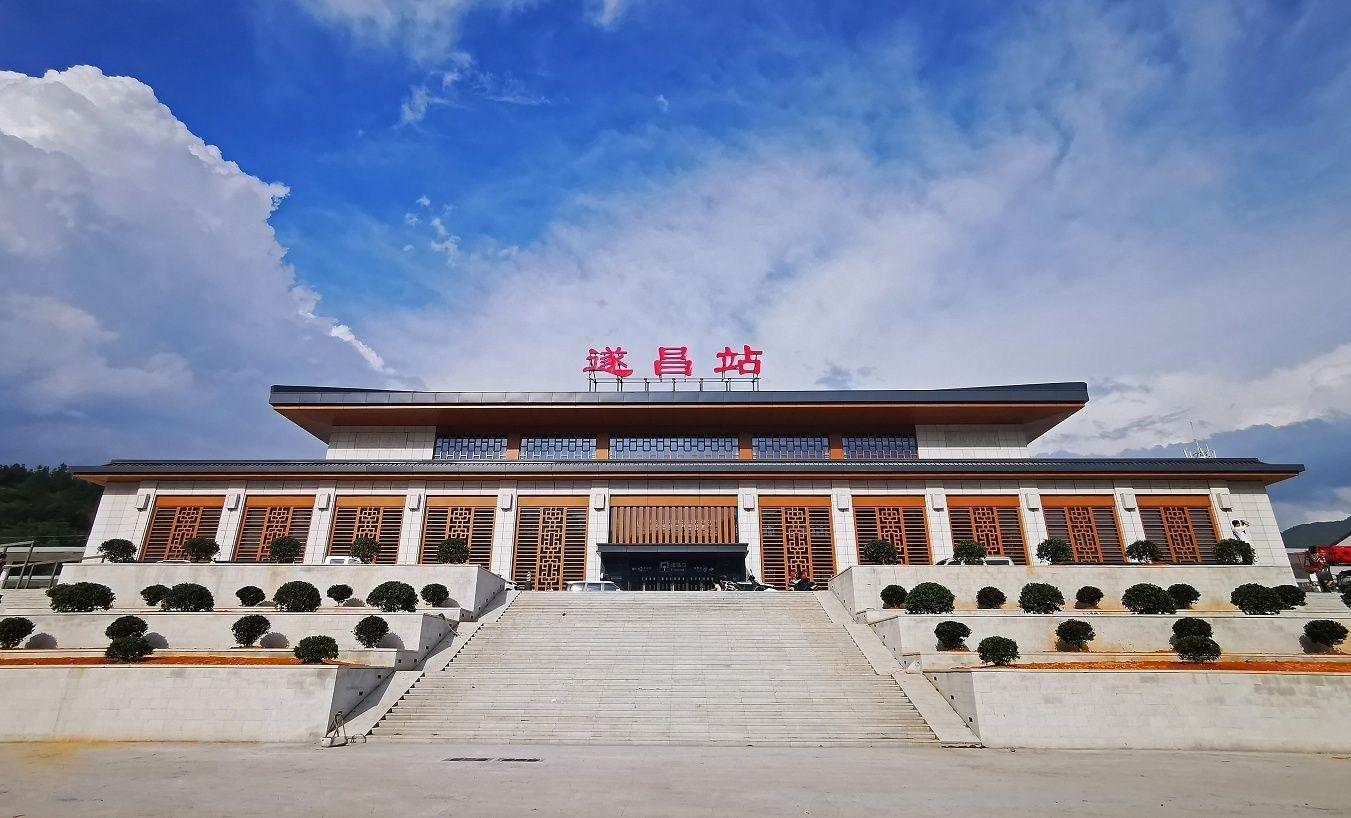
地标名称：遂昌站
所在城市：丽水市·遂昌县